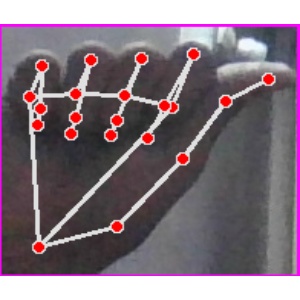
अक्षर: छ